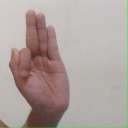
अक्षर: फ